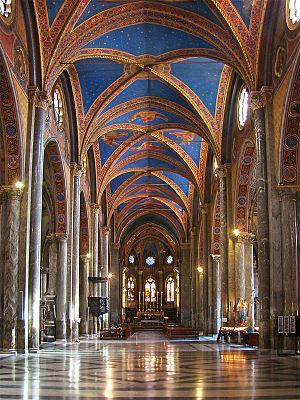
Basilique Santa Maria sopra Minerva, Rome, Latium, Italie.